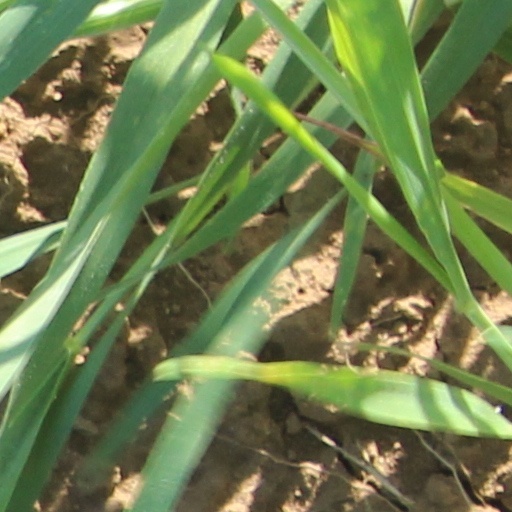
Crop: wheat